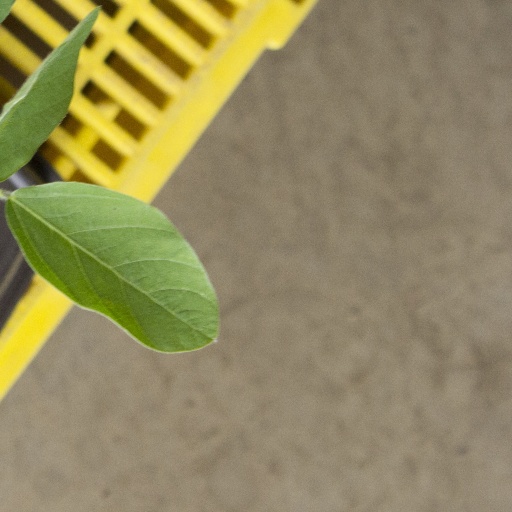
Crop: soybean